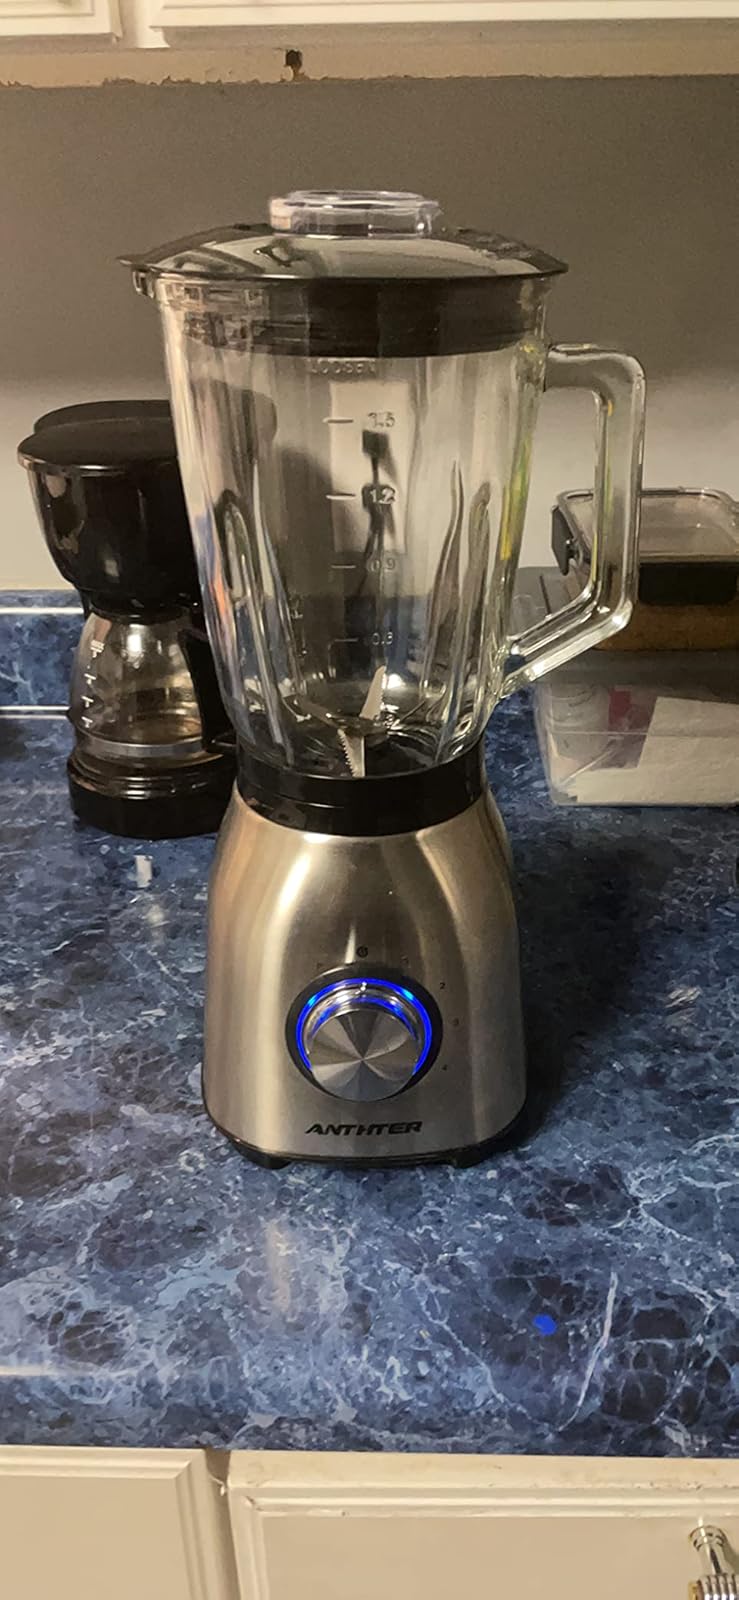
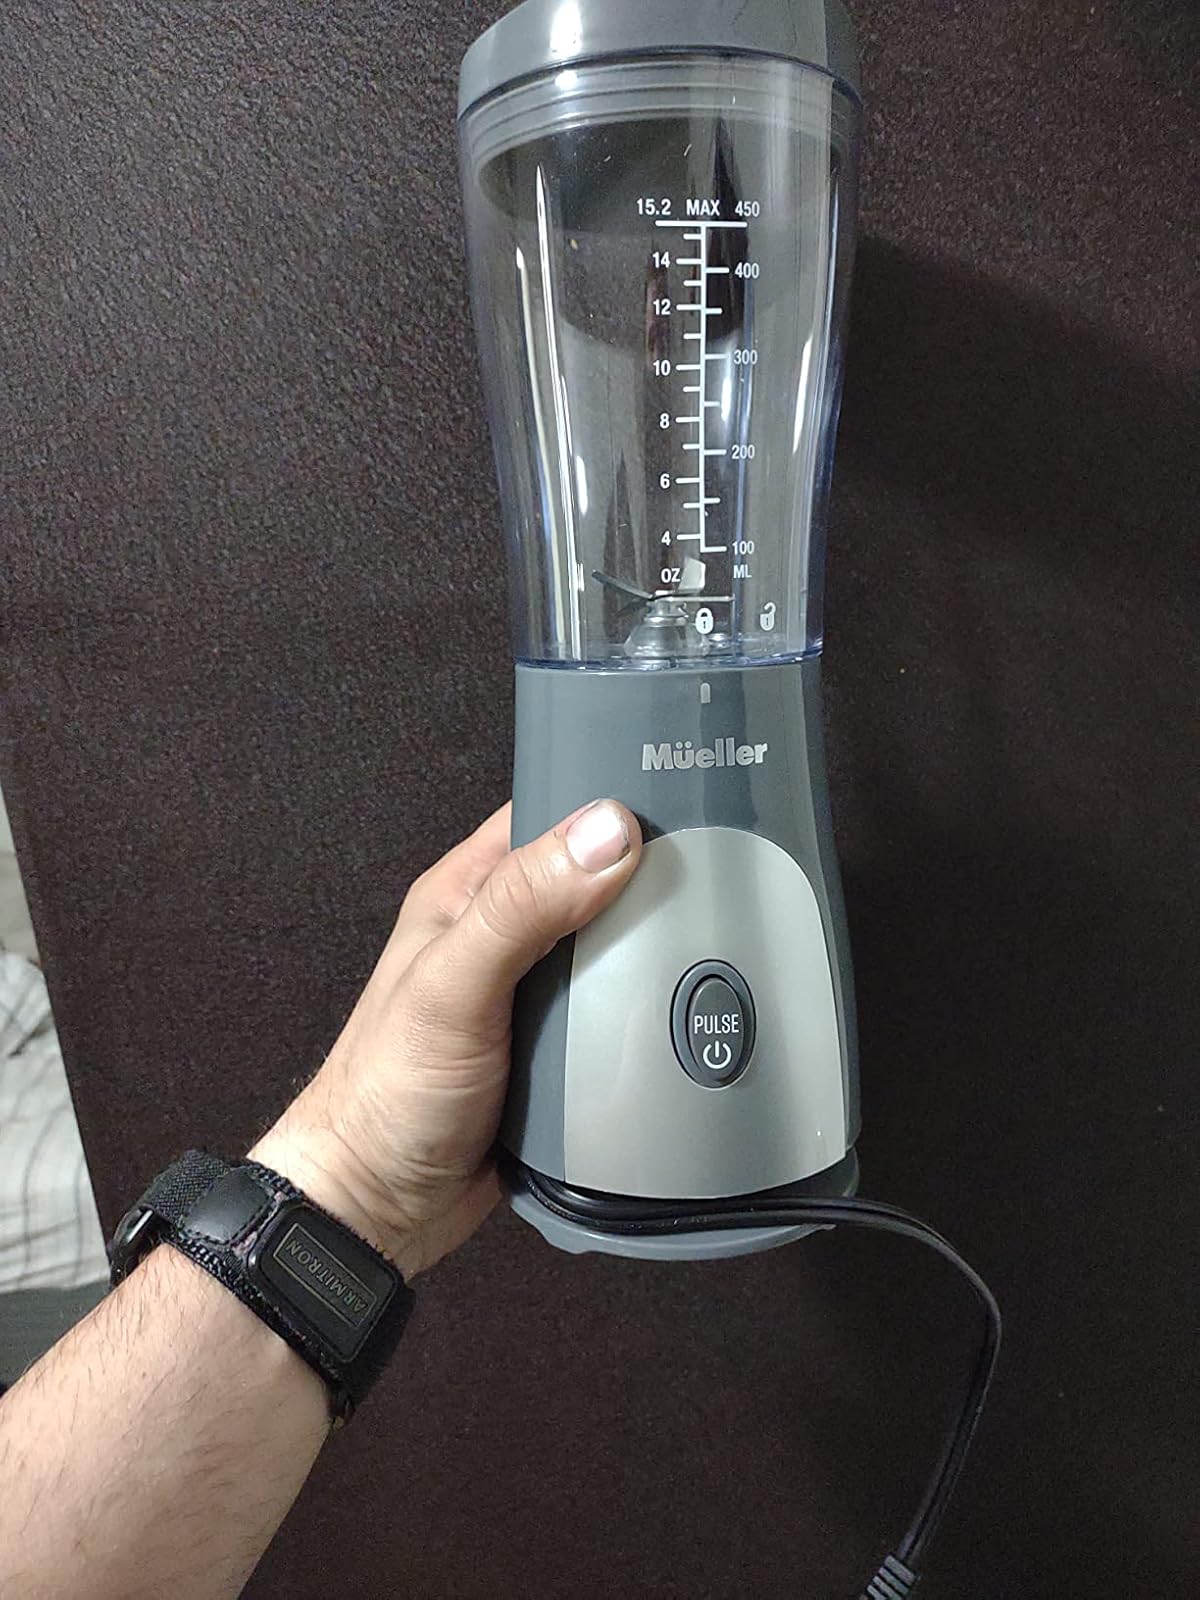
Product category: items_blender
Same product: no